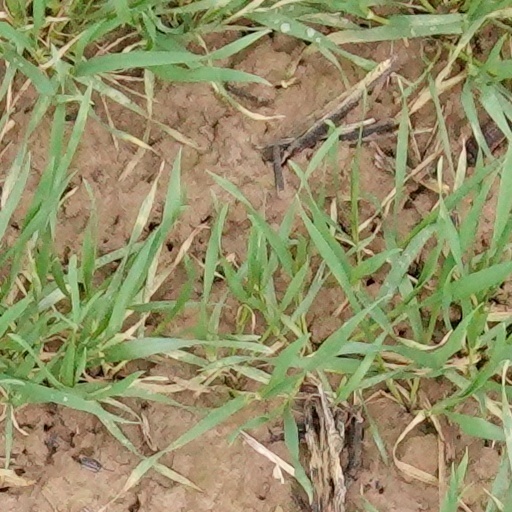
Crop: wheat